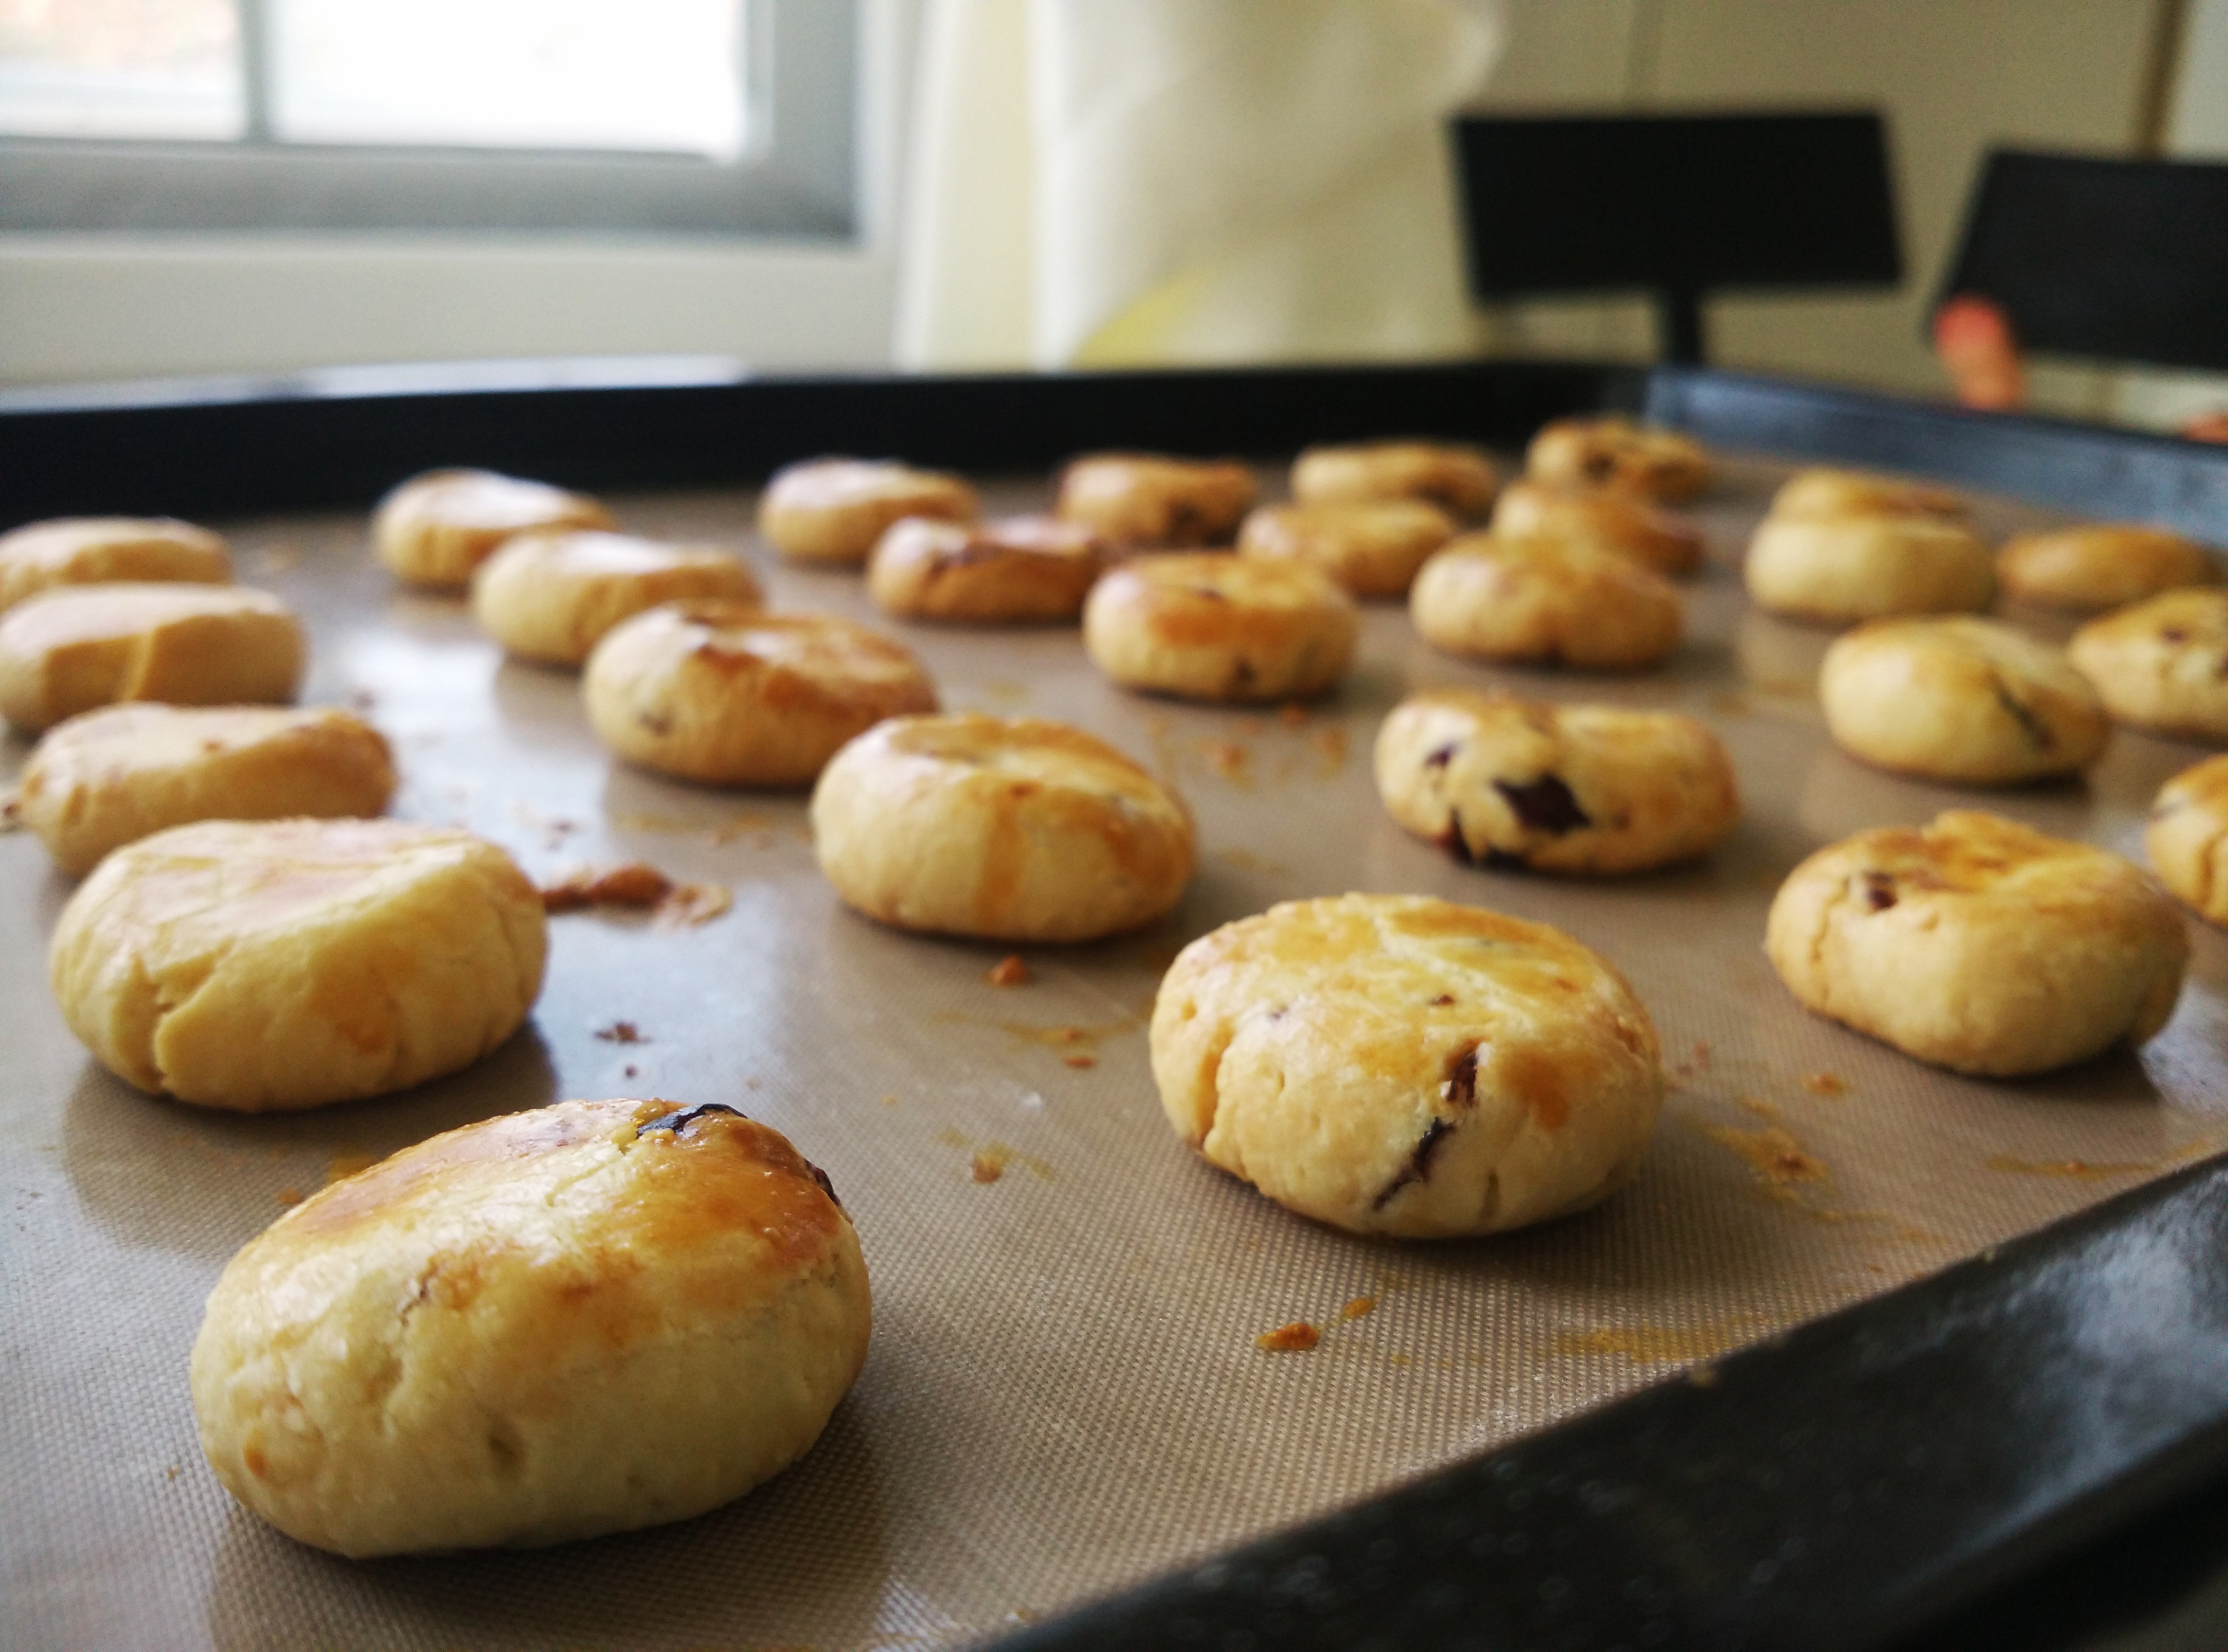
dish, meal, food, produce, breakfast, baking, biscuit, gourmet, dessert, cuisine, bread, shortbread, poffertjes, baked goods, snack food